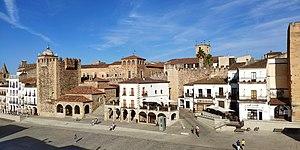
Cáceres est une ville de l'Ouest de l'Espagne, dans la communauté autonome d'Estrémadure. Avec 95 688 habitants, c'est la ville la plus peuplée de la province avec 22,69 % de la population totale. De plus, c'est la municipalité la plus étendue d'Espagne avec une superficie de 1 750,33 km².
La Vía de la Plata est une chaussée romaine qui traversait l'ouest de l'Hispanie, de Augusta Emerita jusqu'à Asturica Augusta.